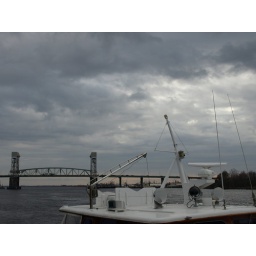
boat on the river with bridge in background